Democratic Republic of the Congo–United States relations

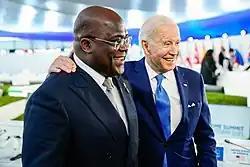
Félix Tshisekedi with Joe Biden at the 2021 G20 Rome summit

Democratic Republic of the Congo–United States relations refers to international bilateral relations between the Democratic Republic of the Congo and the United States of America.